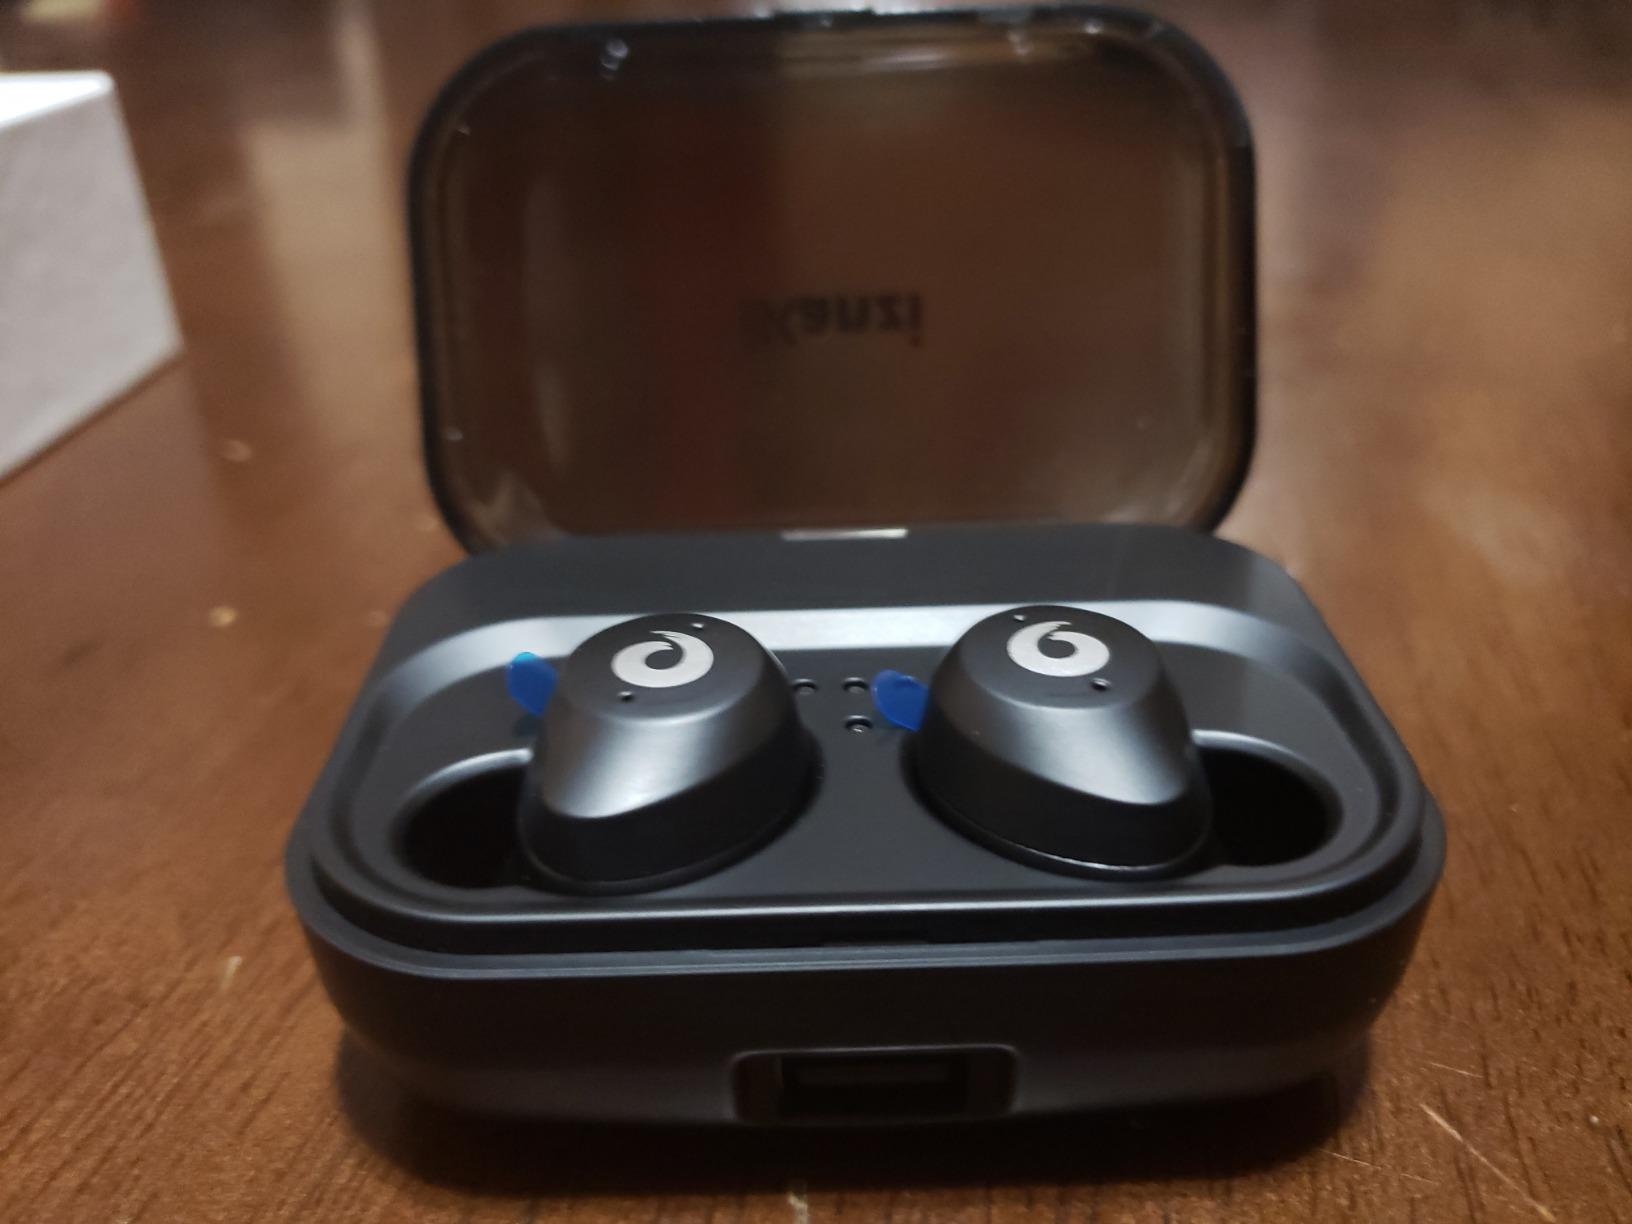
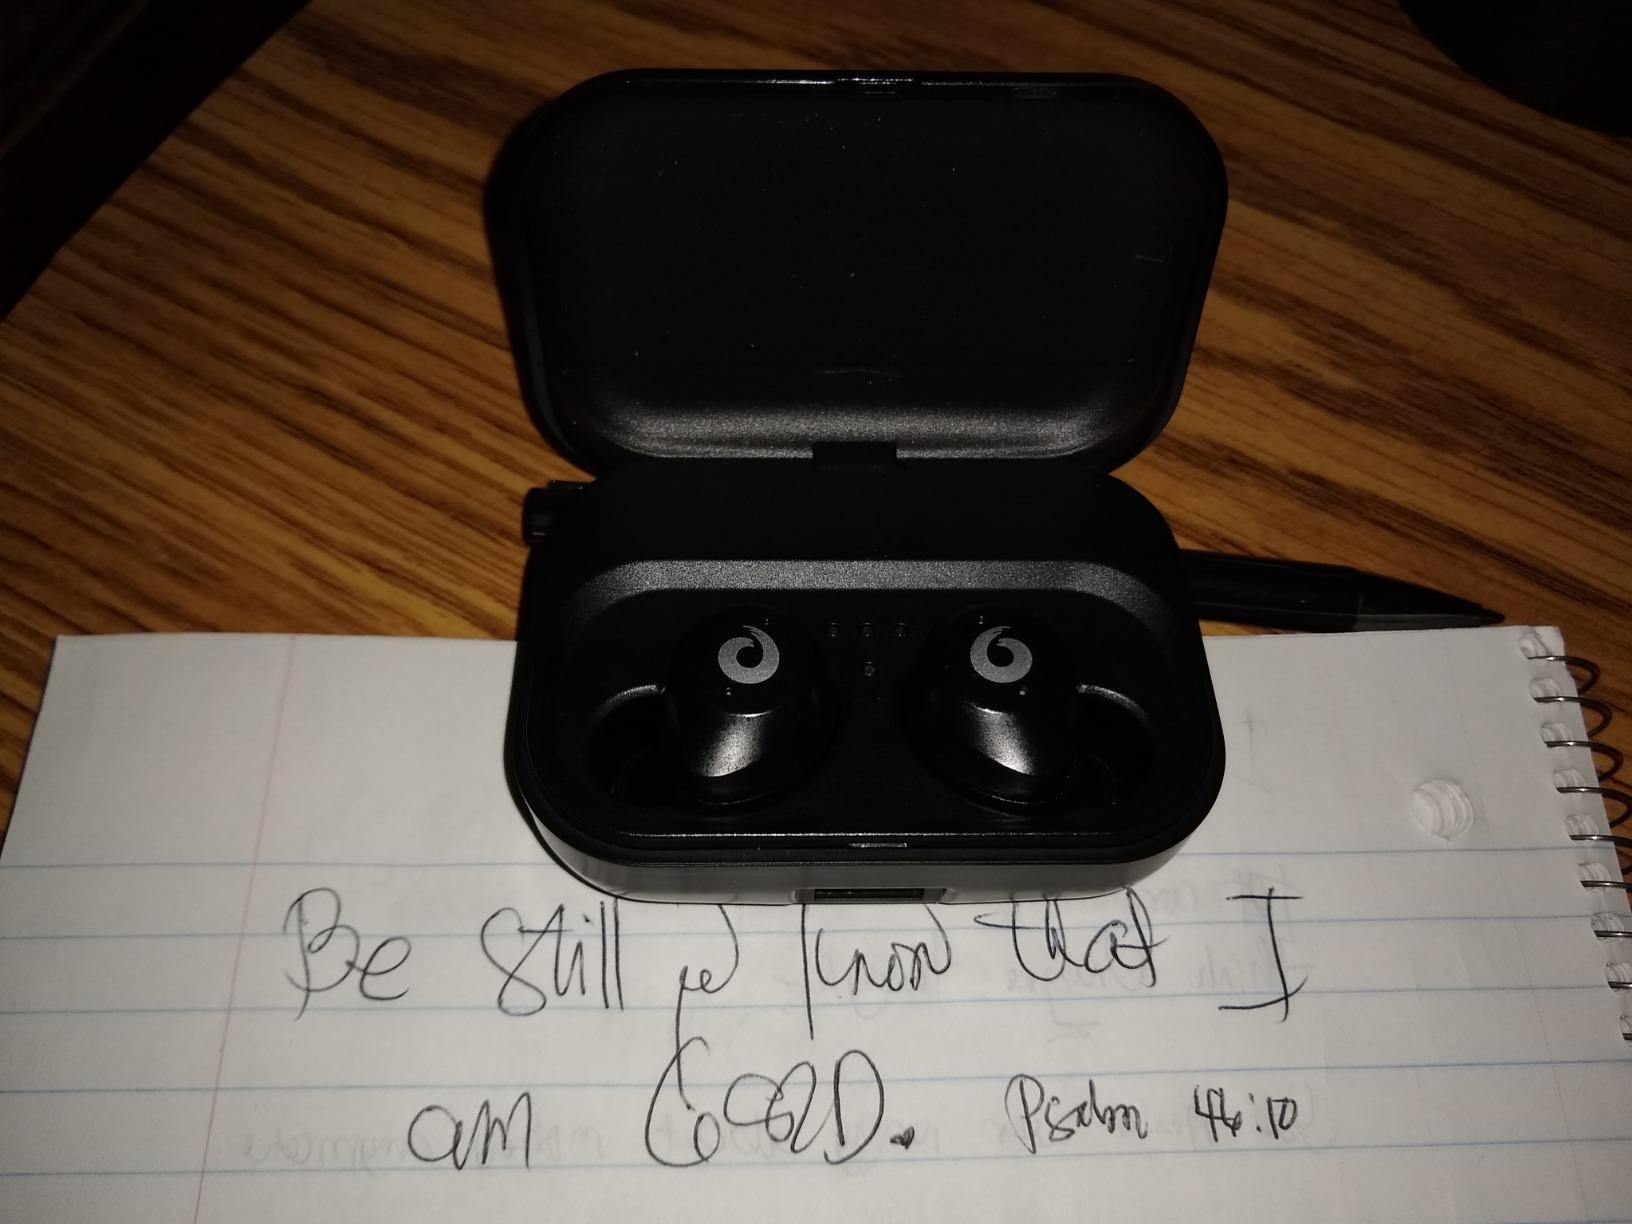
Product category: earbuds
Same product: yes